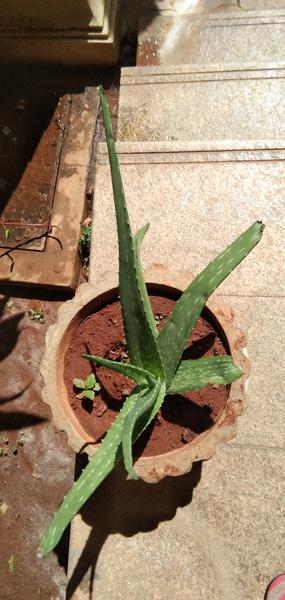
Plant: Aloevera